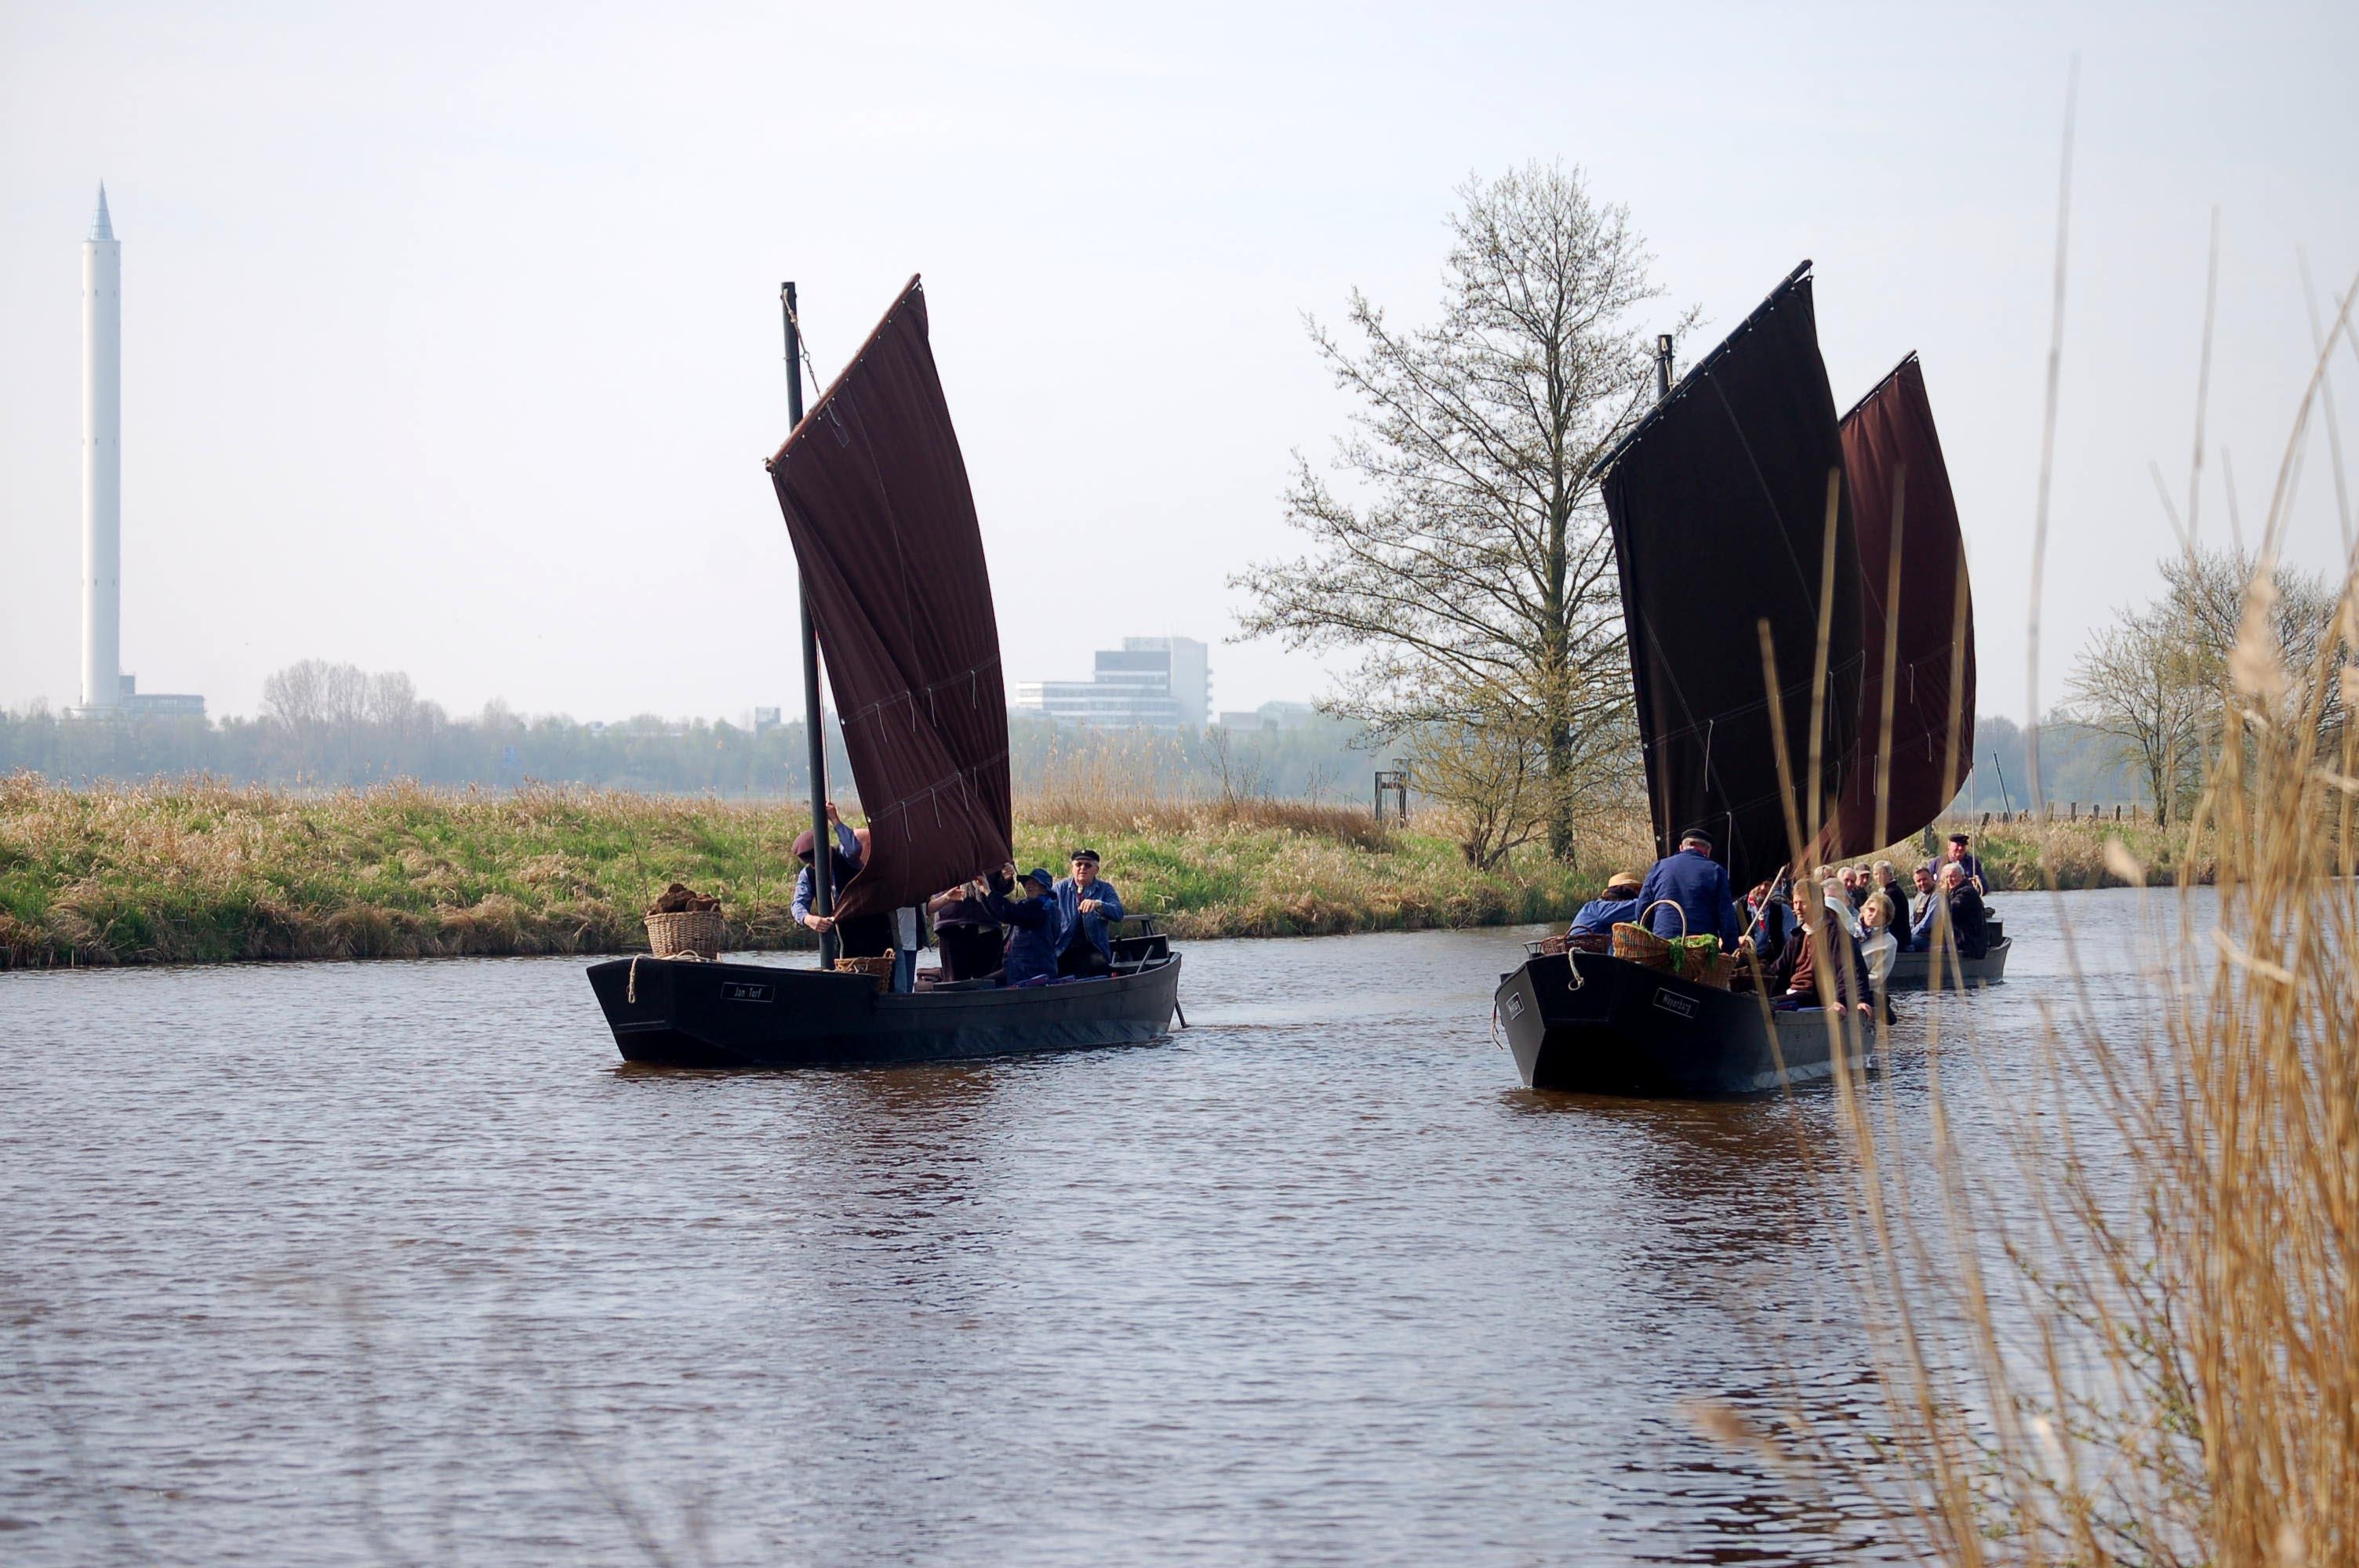
water, sport, boat, ship, summer, vehicle, mast, sailing, holiday, sailboat, sail, watercraft, waters, sailing boat